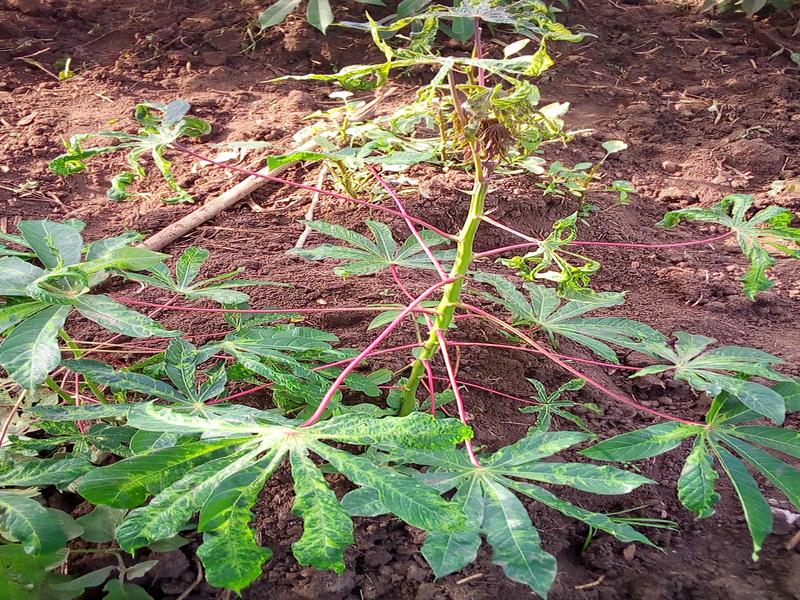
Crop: cassava
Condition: mosaic_disease